Barlow Woodseats Hall

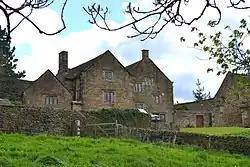
Barlow Woodseats Hall in 2012

Barlow Woodseats Hall is a Grade II* listed manor house situated at Barlow Woodseats, on the edge of the village of Barlow, in Derbyshire. It remains the only manor house in the Parish of Barlow, and the current house dates from the early 17th century, although there are much earlier origins to before 1269.